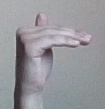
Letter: khaa